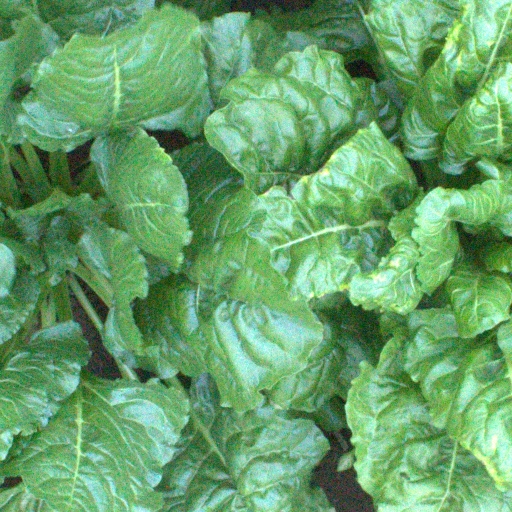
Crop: sugar beet